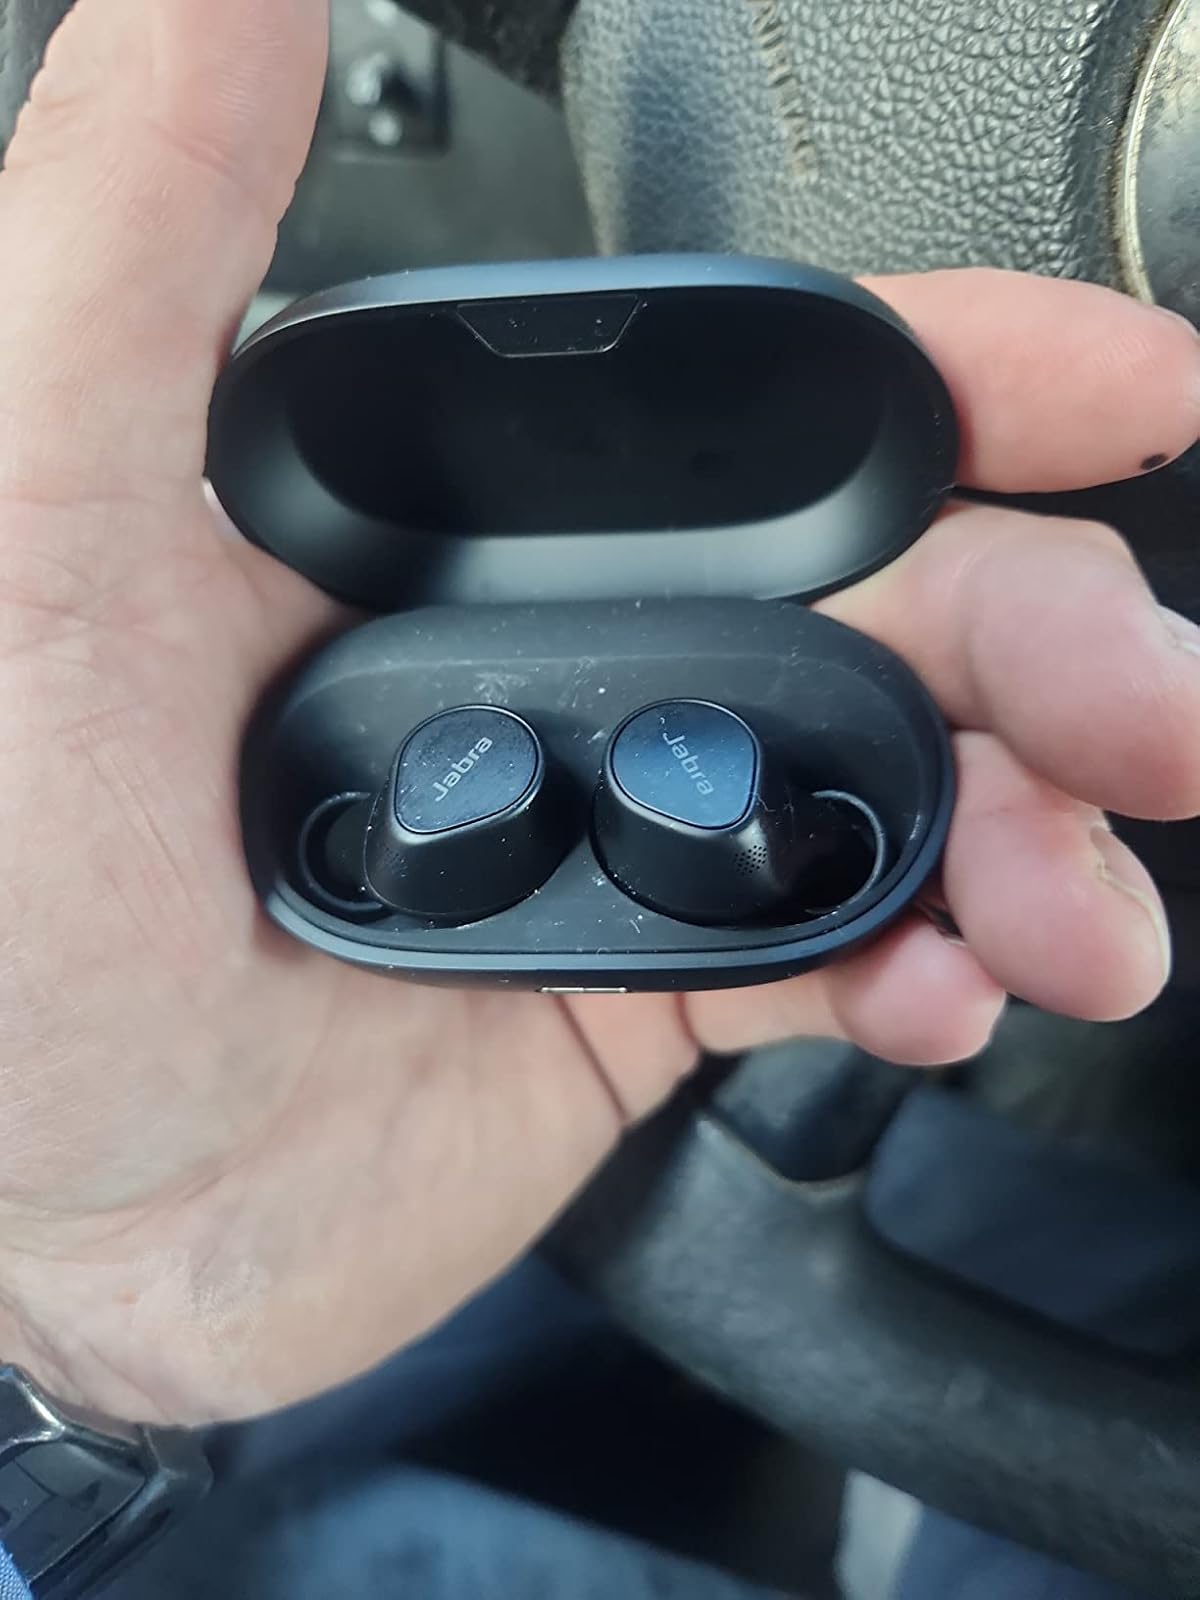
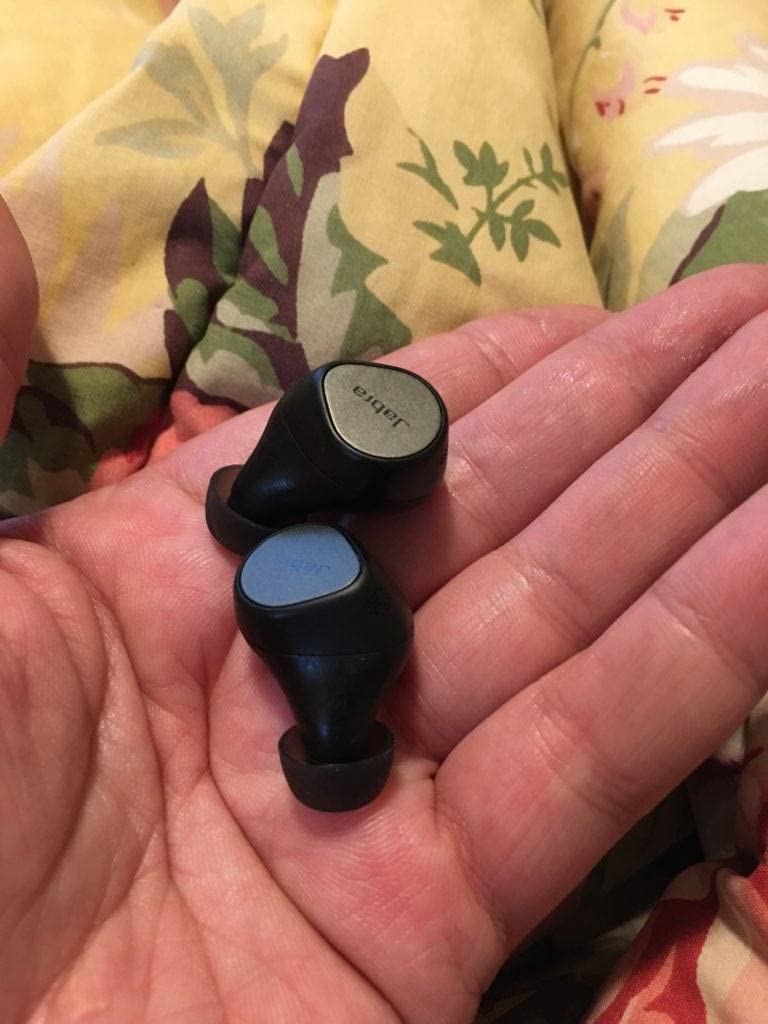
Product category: earbuds
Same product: yes